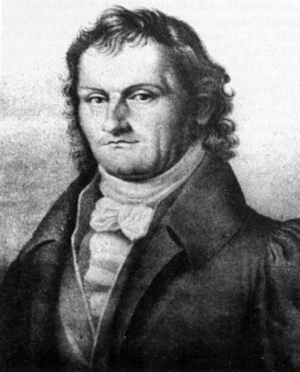
La Tortue peinte est l'une des espèces de tortues les plus répandues d'Amérique du Nord. Elle vit dans les points d'eau stagnante, du sud du Canada à la Louisiane et le Nord du Mexique, et de l'Atlantique au Pacifique. C'est la principale tortue présente sur cette aire de répartition. C'est l'unique représentante du genre Chrysemys, appartenant à la famille des Emydidae. Des fossiles prouvent son existence depuis au moins 15 millions d'années. Elle comporte quatre sous-espèces — C. p. picta, C. p. dorsalis, C. p. marginata et C. p. belli — qui ont divergé au cours de la dernière glaciation.